Kia Soul

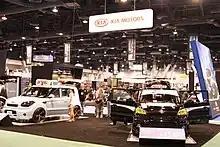
Kia Soul exhibit at the 2009 SEMA auto show in Las Vegas.

After the Soul's release, Kia USA launched commercials in a campaign titled "A new way to roll", created by Los Angeles-based ad agency David&Goliath, and featuring city streets with animated hamsters on stationary hamster wheels. The commercials have attracted popularity on video-sharing sites and were awarded "Automotive Ad of the Year" at the Nielsen Automotive Advertising Awards.